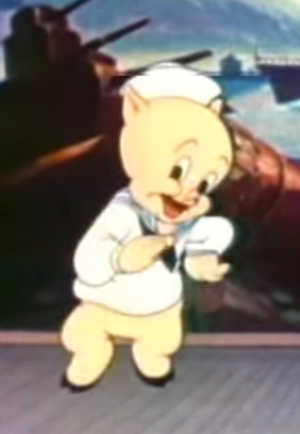
Porky Pig, extrait du dessin animé en domaine public Any_Bonds_Today? . Commissionné par le Secrétaire du Trésor des États-Unis."
Voici la liste des films dans lesquels est apparu Porky Pig.
Parmi les cochons de fiction figurent notamment :
"Redler Olan ""Porky"" Pig ou simplement Porky, parfois appelé Cochonnet en français, est un personnage de fiction américain des Looney Tunes et Merrie Melodies créés par les studios Warner Bros.
Un chanteur de charme ou crooner, est un chanteur, le plus souvent un homme, caractérisé par un style de chant au ton chaleureux et émotionnel qu’il communique avec son timbre de voix. Cette chaleur et cette intimité dans la voix ne sont possibles que grâce à l’utilisation du microphone. Le crooner chante surtout des ballades. Bien que le mot soit anglo-saxon, il existe depuis l'origine des crooners ailleurs qu’aux États-Unis, particulièrement en Europe et en Asie.
Any Bonds Today? est un cartoon réalisé par Bob Clampett, sorti en 1942, mettant en vedette Bugs Bunny accompagné de Porky Pig et Elmer Fudd dans un petit film promotionnel pour les bons obligataires de la Défense du gouvernement américain participant à l'effort de guerre lors de la Seconde Guerre mondiale. Ce film apparaît ensuite sous d'autres dénominations : « Bugs Bunny Bond Rally » et « Leon Schlesinger Presents Bugs Bunny ».
Any Bonds Today? est un cartoon réalisé par Bob Clampett, sorti en 1942, mettant en vedette Bugs Bunny accompagné de Porky Pig et Elmer Fudd dans un petit film promotionnel pour les bons obligataires de la Défense du gouvernement américain participant à l'effort de guerre lors de la Seconde Guerre mondiale. Ce film apparaît ensuite sous d'autres dénominations : « Bugs Bunny Bond Rally » et « Leon Schlesinger Presents Bugs Bunny ».